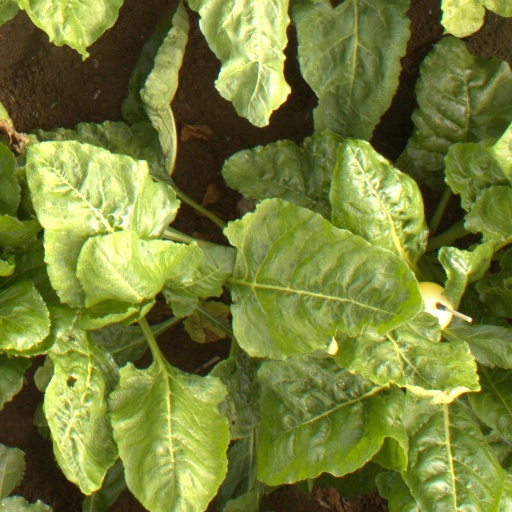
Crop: sugar beet